Andreas Borgeas

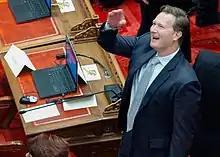
Andreas Borgeas on the Senate floor (2018)

In November 2018, Borgeas was elected as a Republican to the California State Senate, representing the 8th district. Borgeas defeated Democrat Paulina Miranda with 59.6% of the votes.